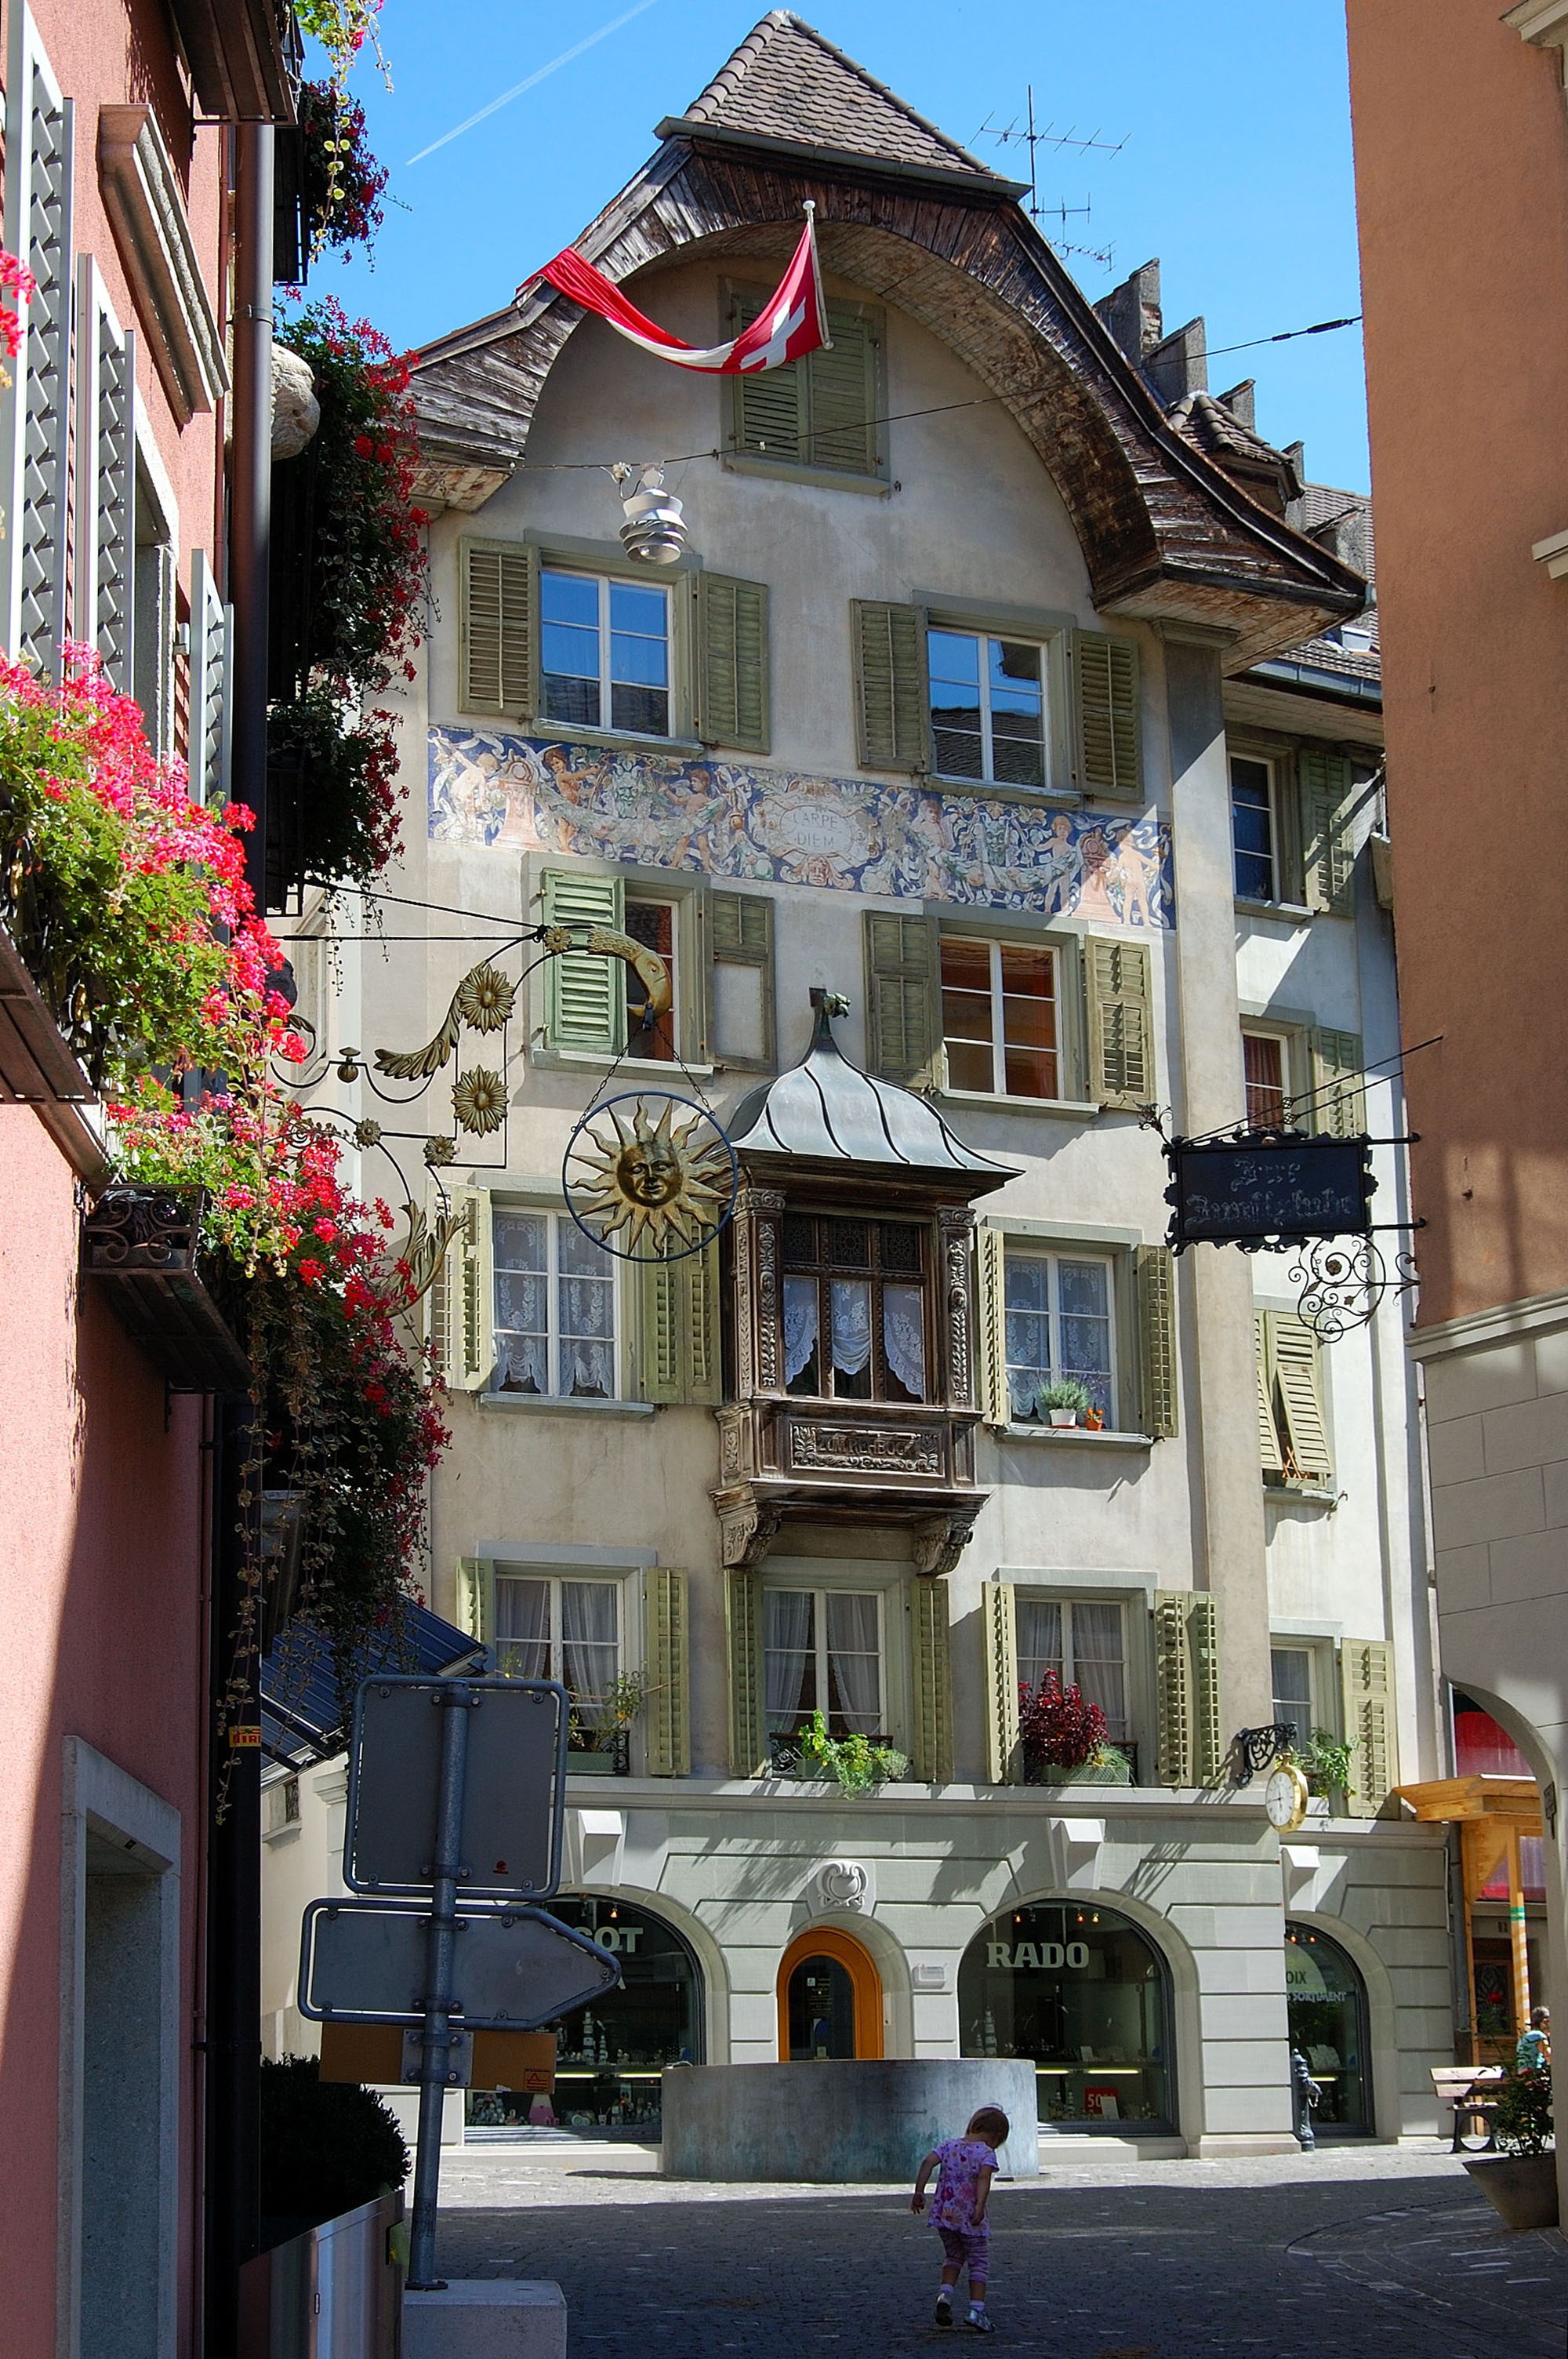
architecture, road, street, house, town, alley, summer, vacation, travel, portrait, shadow, facade, tourism, old town, switzerland, neighbourhood, light and shadow, facades, truss, city breaks, bremgarten